The Sketch Book of Geoffrey Crayon, Gent.

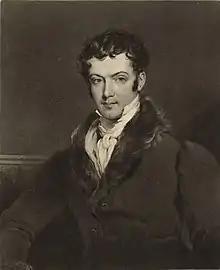
Washington Irving in 1820

The first American edition of "The Sketch Book" initially comprised twenty-nine short stories and essays, published in the United States in seven paperbound installments, appearing intermittently between June 23, 1819, and September 13, 1820. Irving used his brother Ebenezer and friend Henry Brevoort as his stateside emissaries, mailing packets of each installment to them for final editing and publication. Each installment was published simultaneously in New York, Boston, Baltimore, and Philadelphia by New York publisher C.S. Van Winkle, who would send each installment into a second printing through 1819 and 1820. Under Brevoort's influence, the books were formatted as large octavo editions printed on top-grade paper and utilizing 12-point typefaces instead of the usual 8-point type.